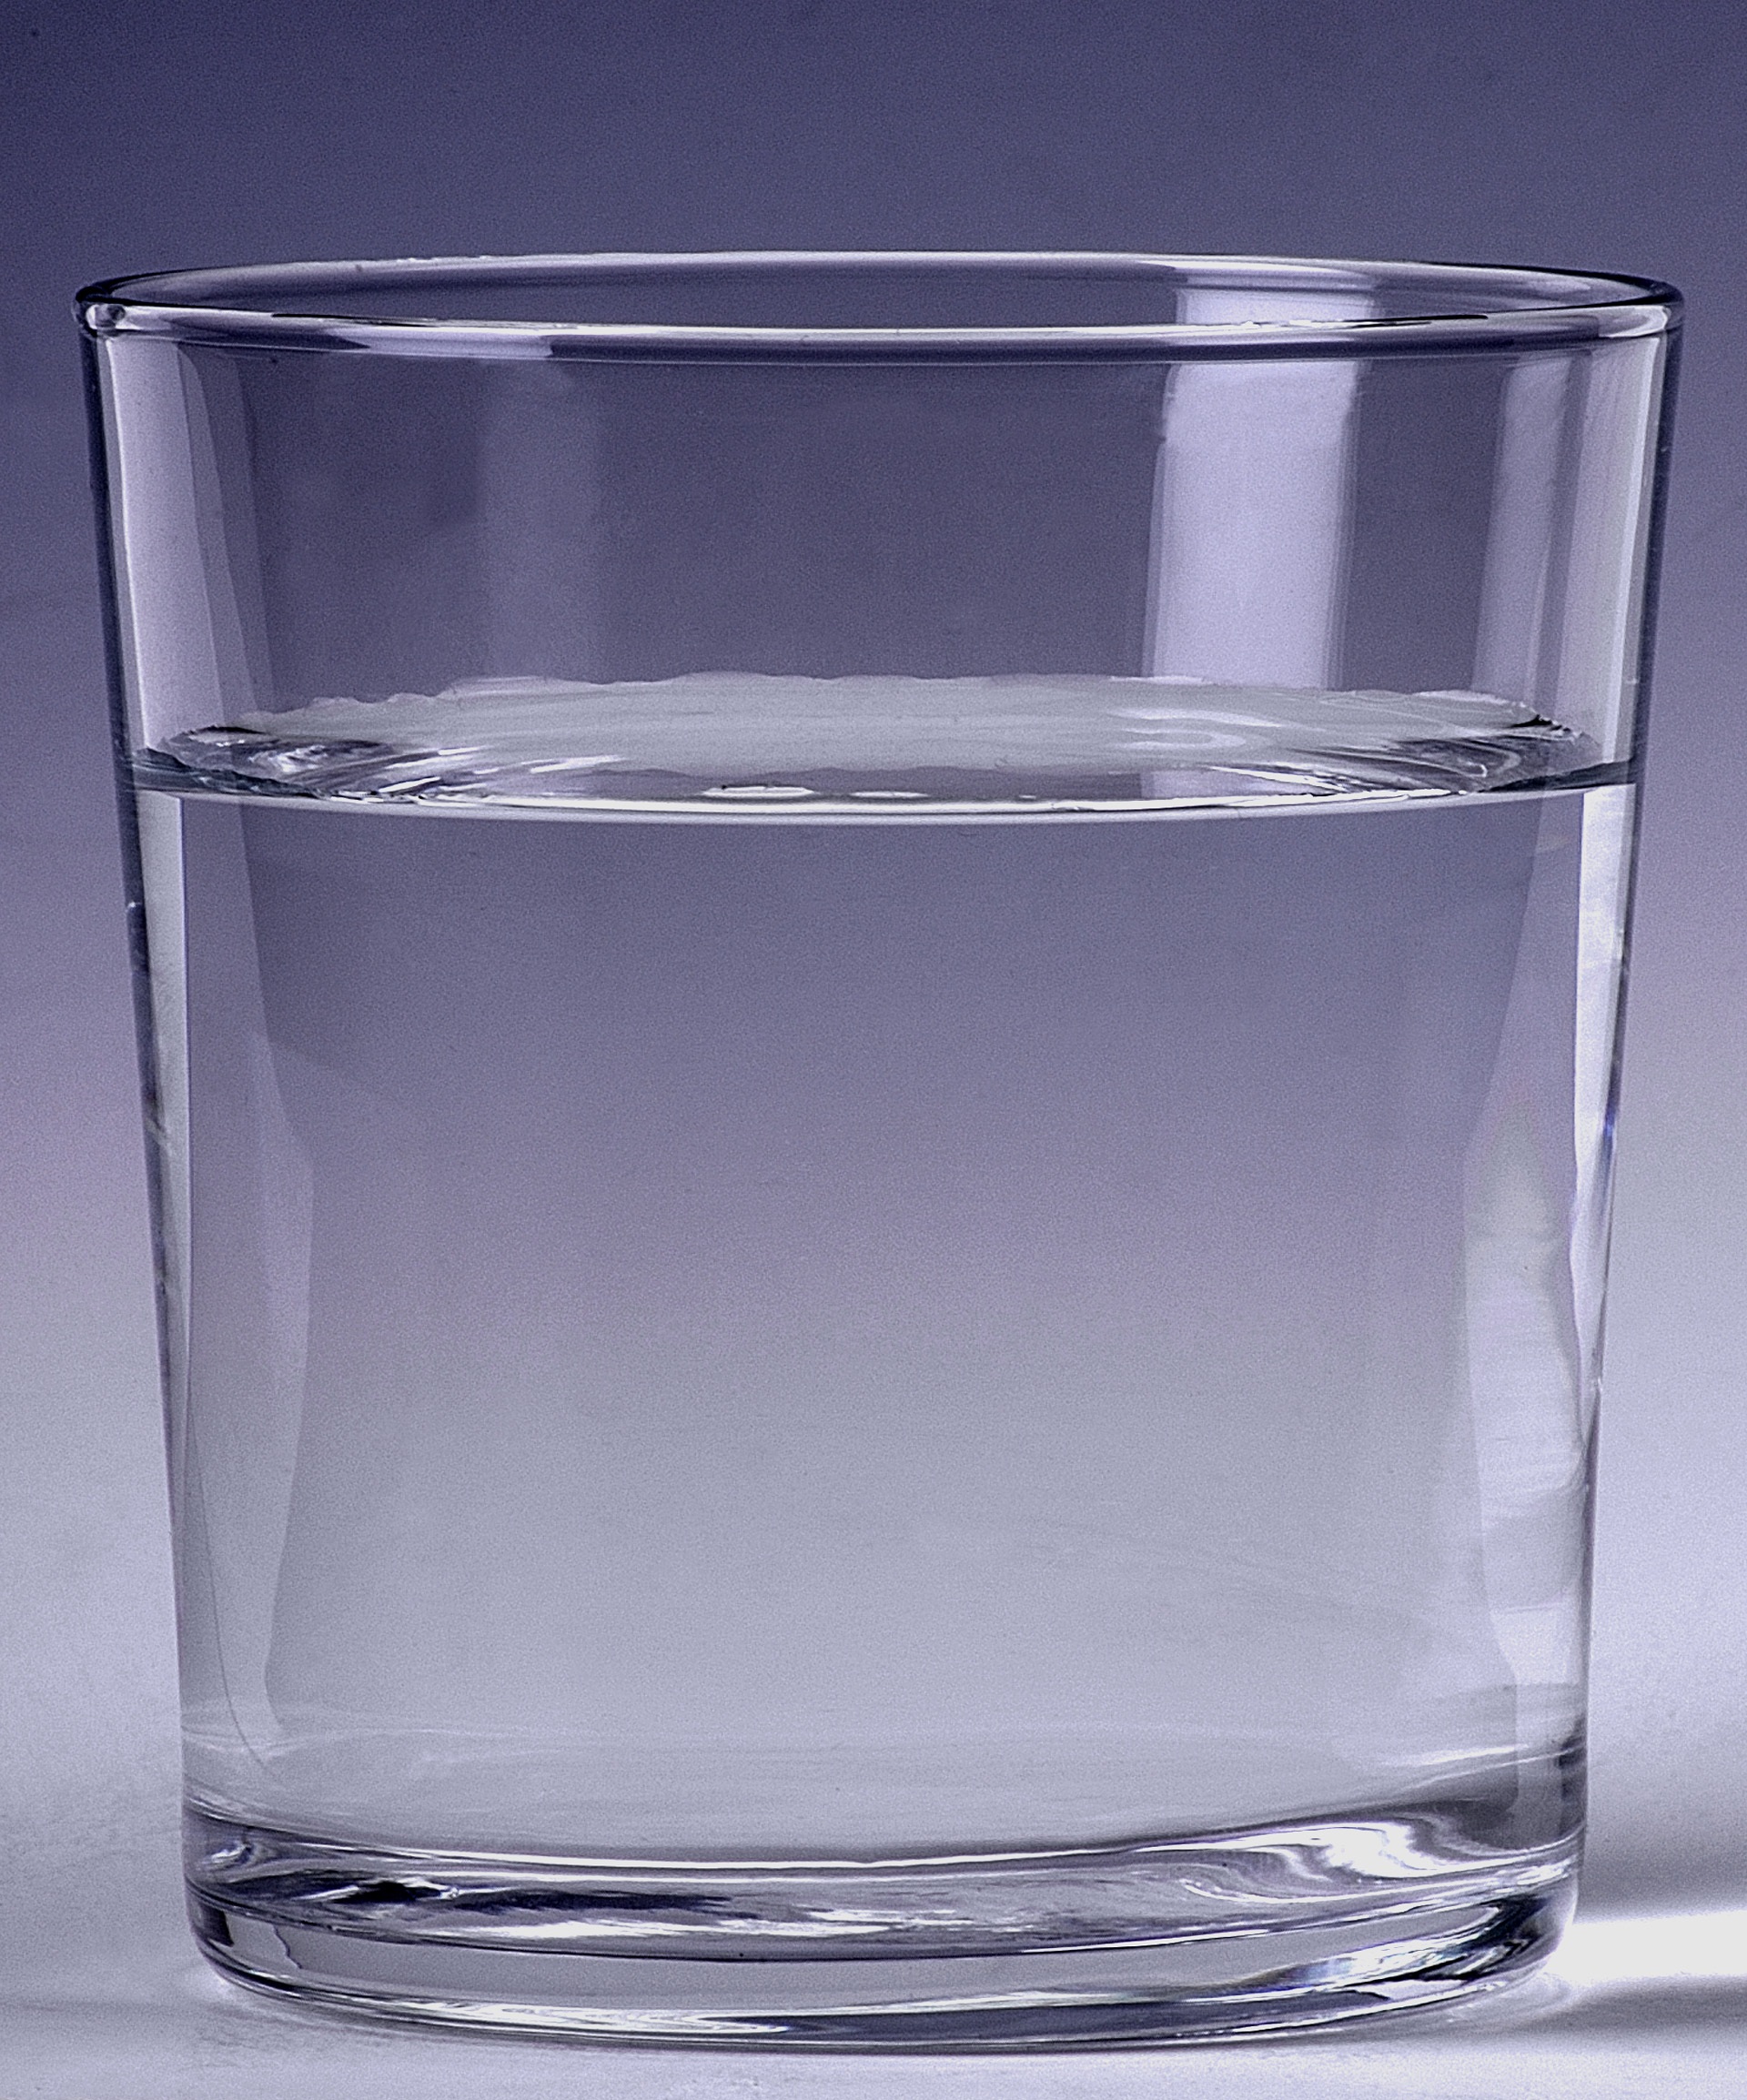
water, liquid, glass, drink, glass bottle, product, cool image, cool photo, barware, beer glass, product design, tumbler, pint glass, drinkware, old fashioned glass, highball glass, transparency and translucency